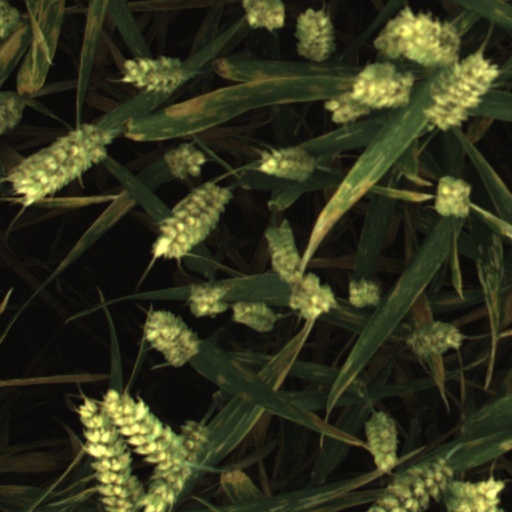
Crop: wheat